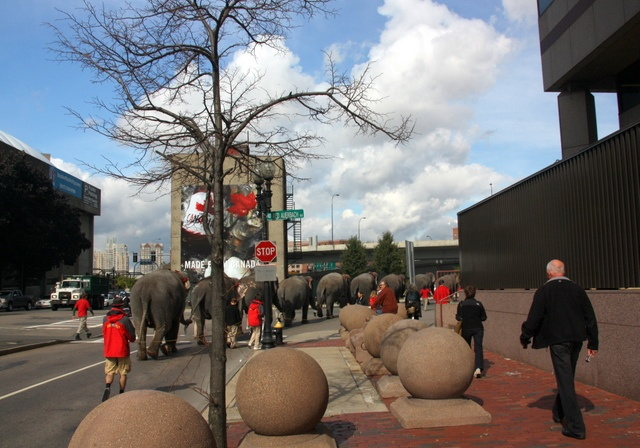
People walking behind a herd of circus elephants up the street
a bunch of elephants are being herded down a city street
A herd of elephants are walking down the street.
a group of elephants walking down a city street
A group of people and elephants in the street.